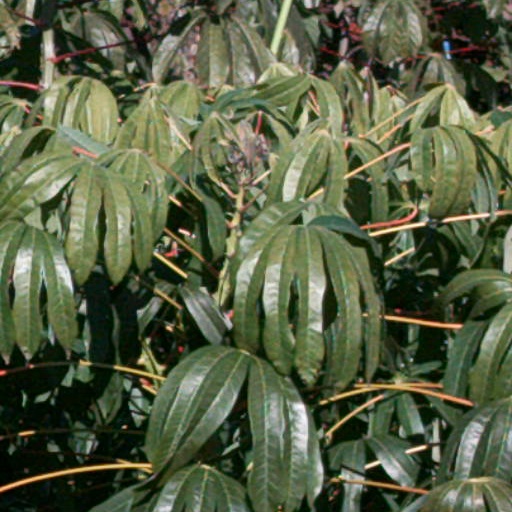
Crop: cassava